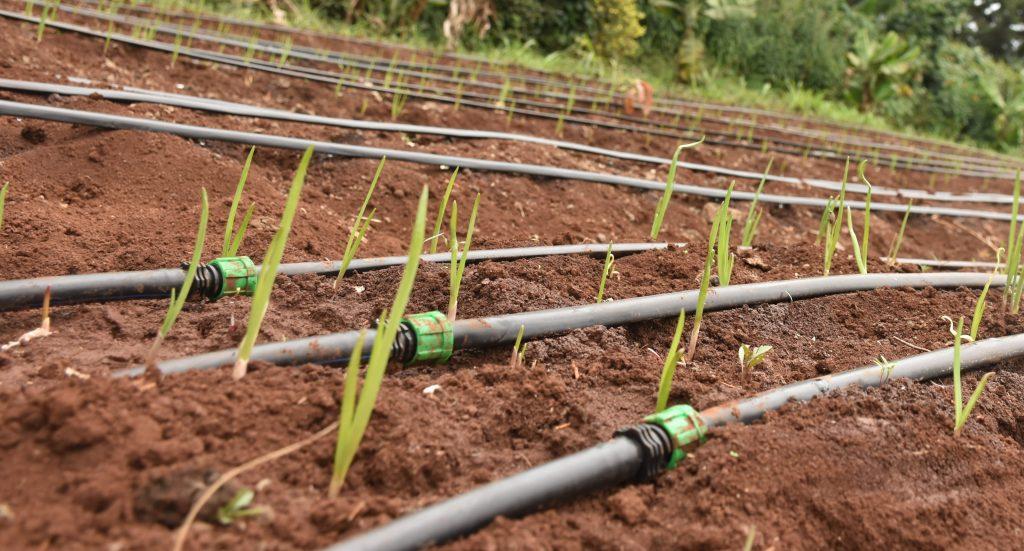
Wakulima waliojidhatiti katika kilimo cha umwagiliaji, pamoja na kuzingatia mbinu mbalimbali za upandaji wa mbegu katika shamba lenye udongo wenye rutuba, huku mbegu zikiwa zimepandwa kwa kuachwa nafasi, na mabomba ya umwagiliaji yakiwa yamewekwa kwa mfumo mzuri.